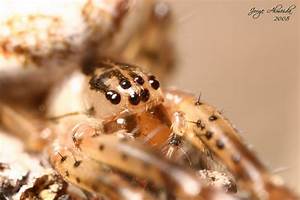
Label: ragno